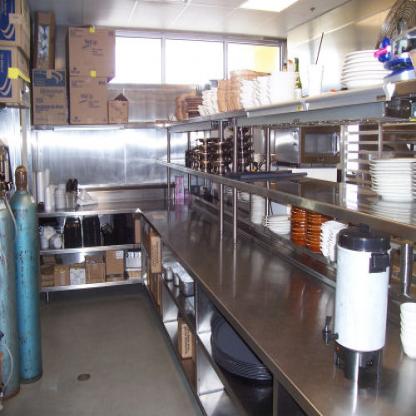
Scene: Indoor